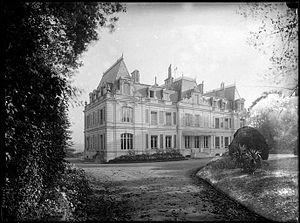
Prise de vue du château Mousseau à Évry (Essonne) au XIXe siècle, détruit aujourd'hui
Henri-Charles de Beaubrun est un exégète janséniste. Il est l'un des principaux contributeurs de l'édition définitive de la Bible de Port-Royal.
Évry est une ancienne commune française située à vingt-six kilomètres au sud-est de Paris.